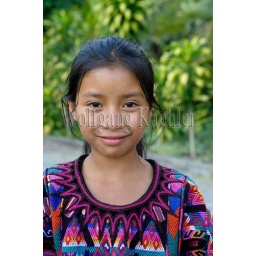
Guatemala, highlands, lake atitlan, panajachel, street scene, portrait of mayan girl in trditional clothing